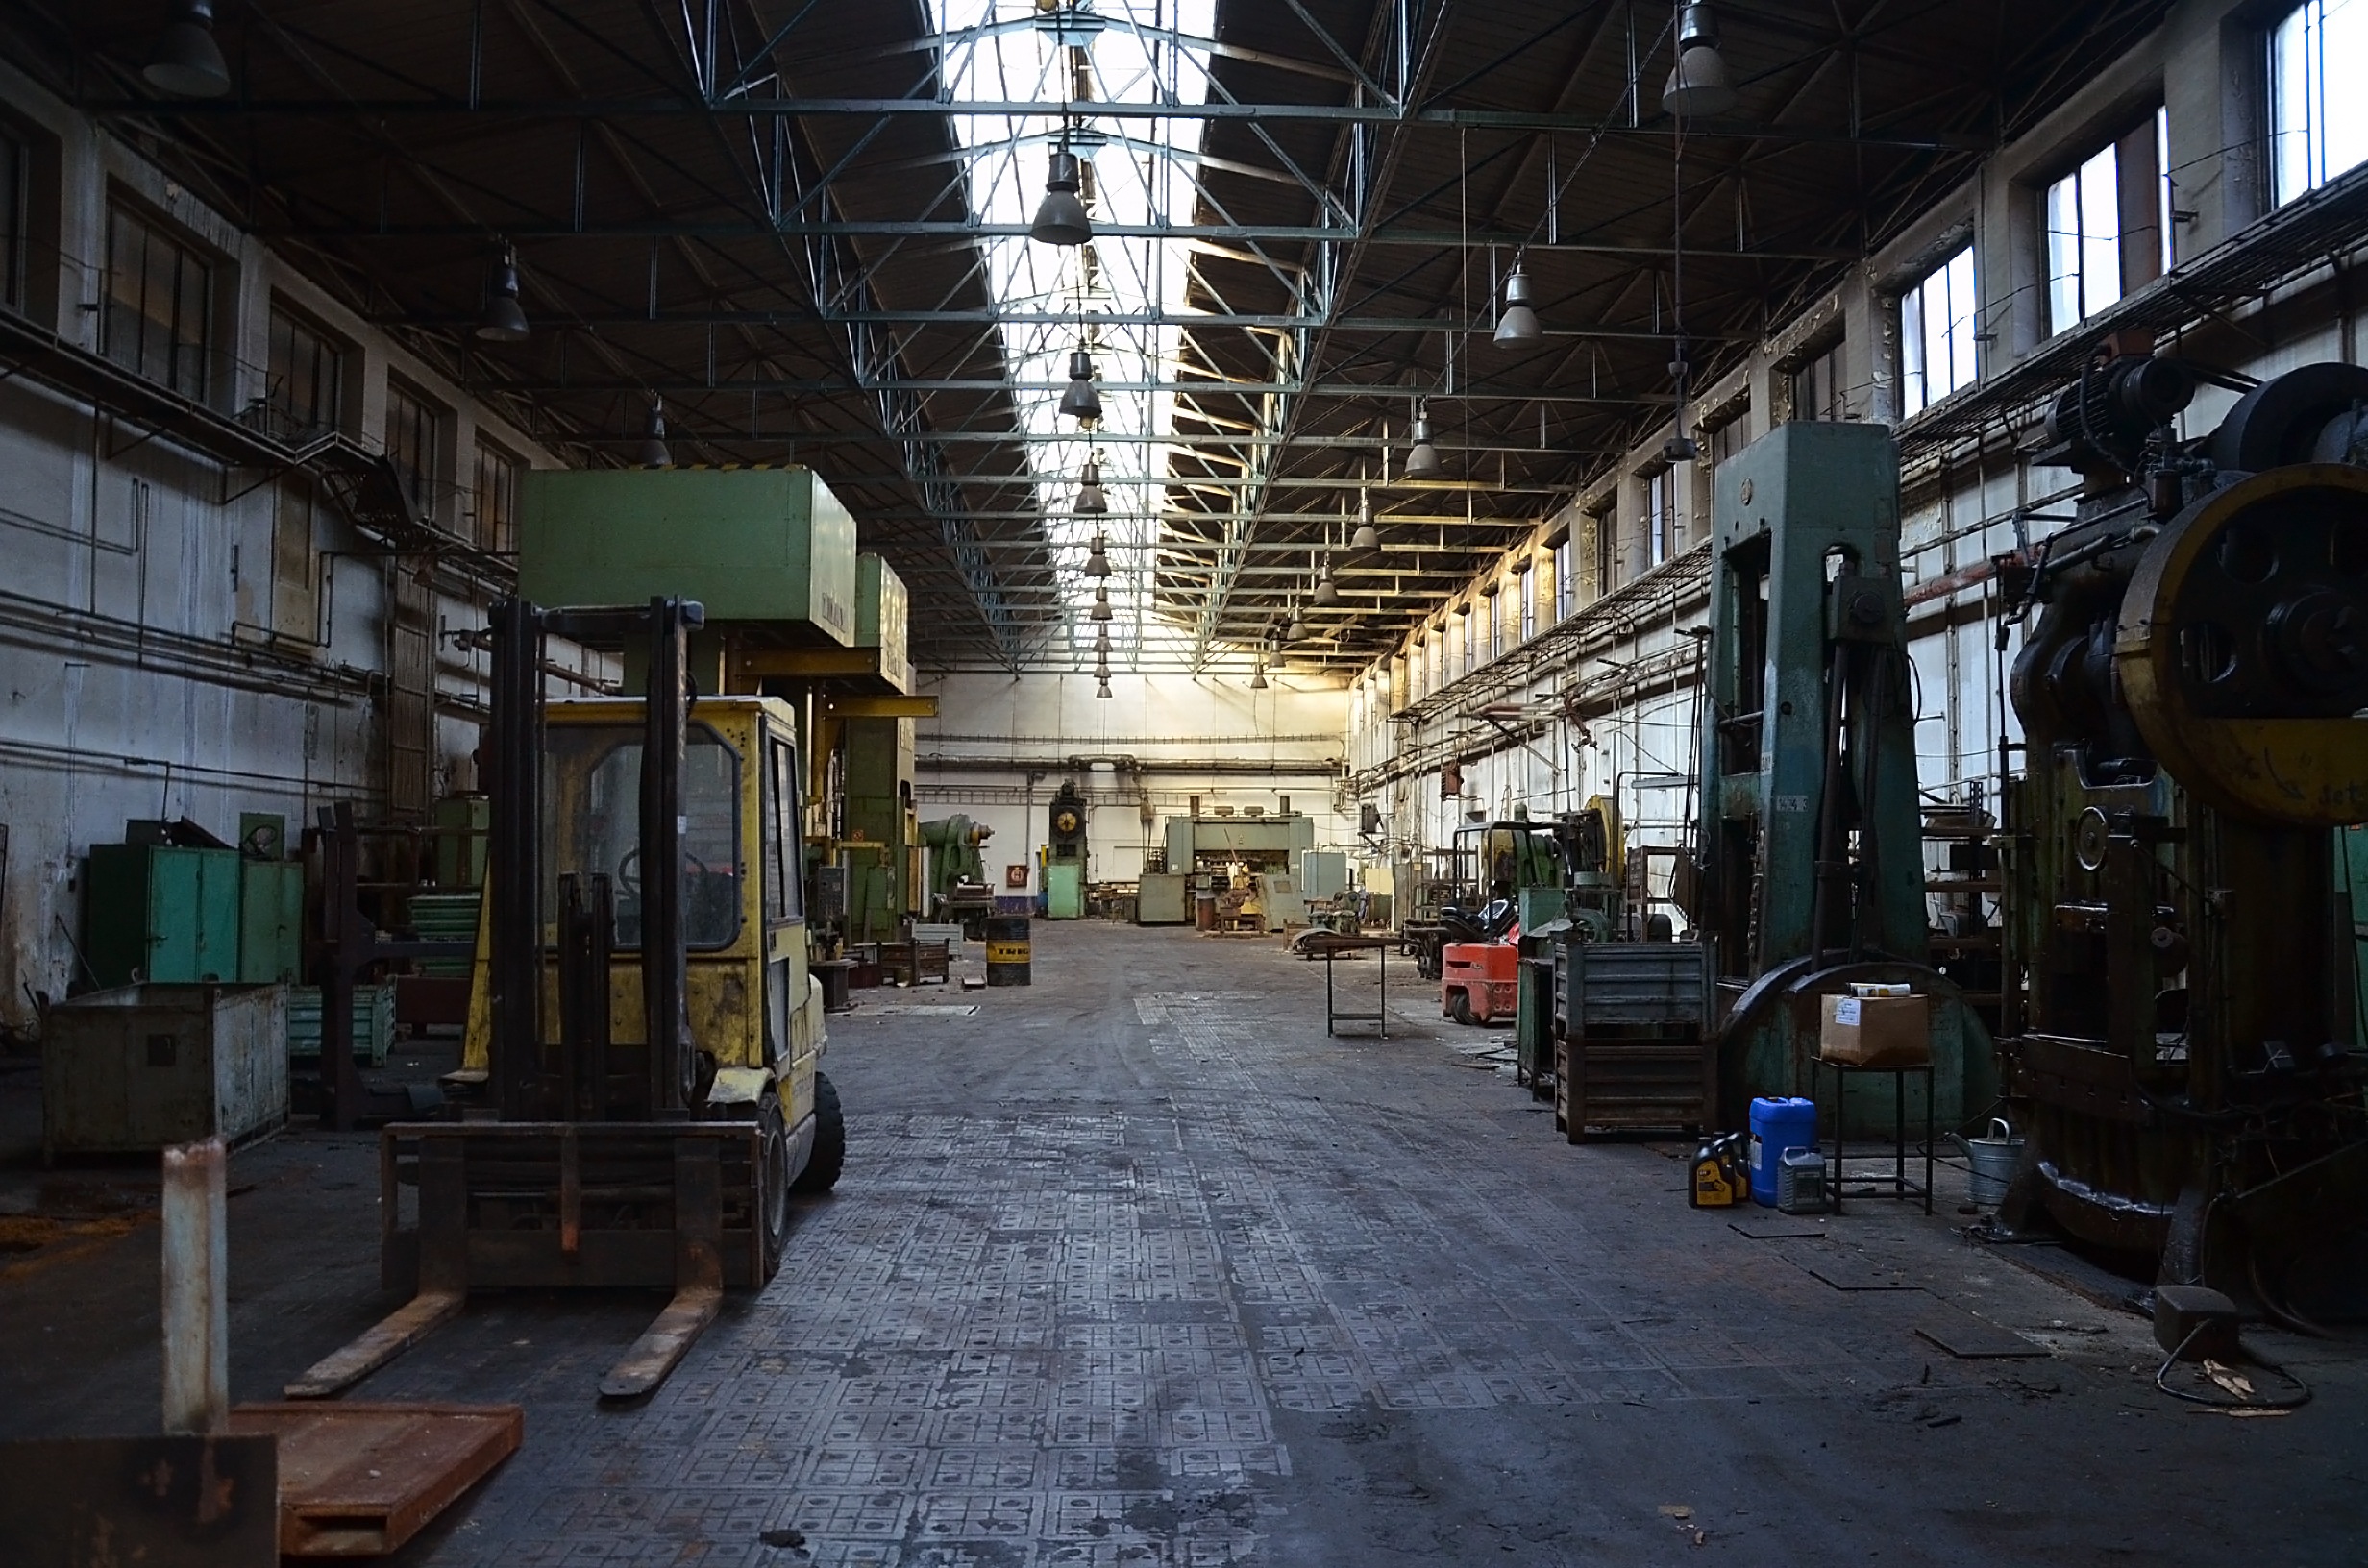
window, building, transport, factory, industry, public transport, warehouse, lights, machines, urban area